Warminster Township, Pennsylvania

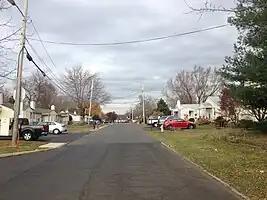
Jamison Street in Warminster Heights

Warminster Township is 3.7 miles northwest of Philadelphia at their closest points and has a total area of 10.2 square miles (26.5 km), all land. Warminster is drained by the Delaware River tributaries of the Neshaminy Creek and the Pennypack Creek. Its villages include Babytown, Breadysville (also in Warwick Township) Casey Highlands, Davisville, Hartsville (also in Warwick Township), Johnsville, Rosewood Park, Warminster, and Warminster Heights.